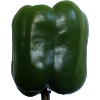
Label: green_pepper